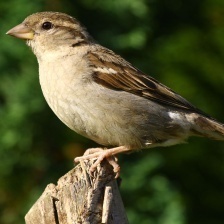
Species: HOUSE SPARROW
Scientific name: PASSER DOMESTICUS